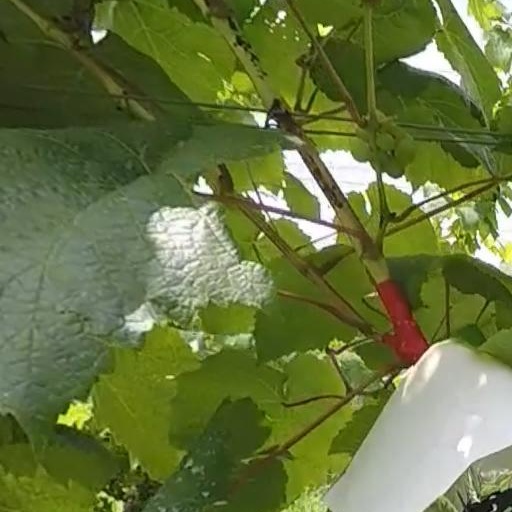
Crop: grape